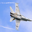
Label: airplane